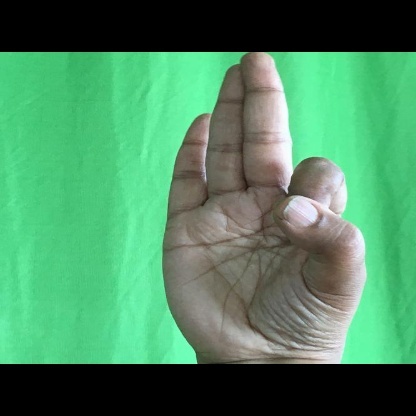
Mudra: Aralam